Martin O'Neill

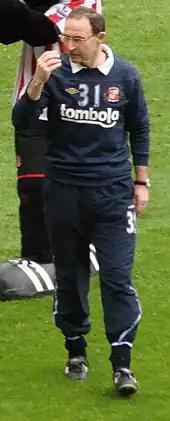
O'Neill with Sunderland in 2012

On 3 December 2011, O'Neill signed a three-year contract with the Premier League club Sunderland, the team he had supported as a boy. In O'Neill's first game in charge, Sunderland came from 1–0 down to beat Blackburn Rovers 2–1 at the Stadium of Light. Under O'Neill, Sunderland began to improve dramatically with four wins from his first six games, including one over league leaders Manchester City. Sunderland continued to perform well in the first few months under O'Neill. They rose to ninth in the league and continued their challenge for a Europa League spot. On 18 February, they beat Arsenal 2–0 to knock them out of the FA Cup fifth round. A week after this, they lost 4–0 to West Bromwich Albion. The next week was O'Neill's first Tyne–Wear derby. The 'fiercely contested' match finished 1–1 with two red cards for Sunderland. The following week, Sunderland defeated Liverpool 1–0 at the Stadium Of Light. Sunderland's form declined towards the end of the season and they finished in 13th place.